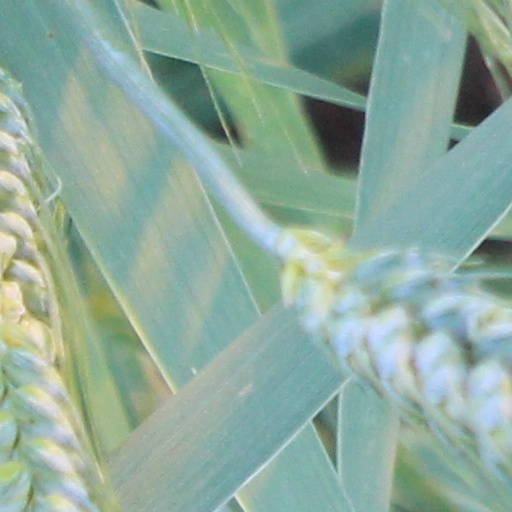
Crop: wheat